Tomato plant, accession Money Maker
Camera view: bottom (45 deg); turntable rotation: 180 degrees
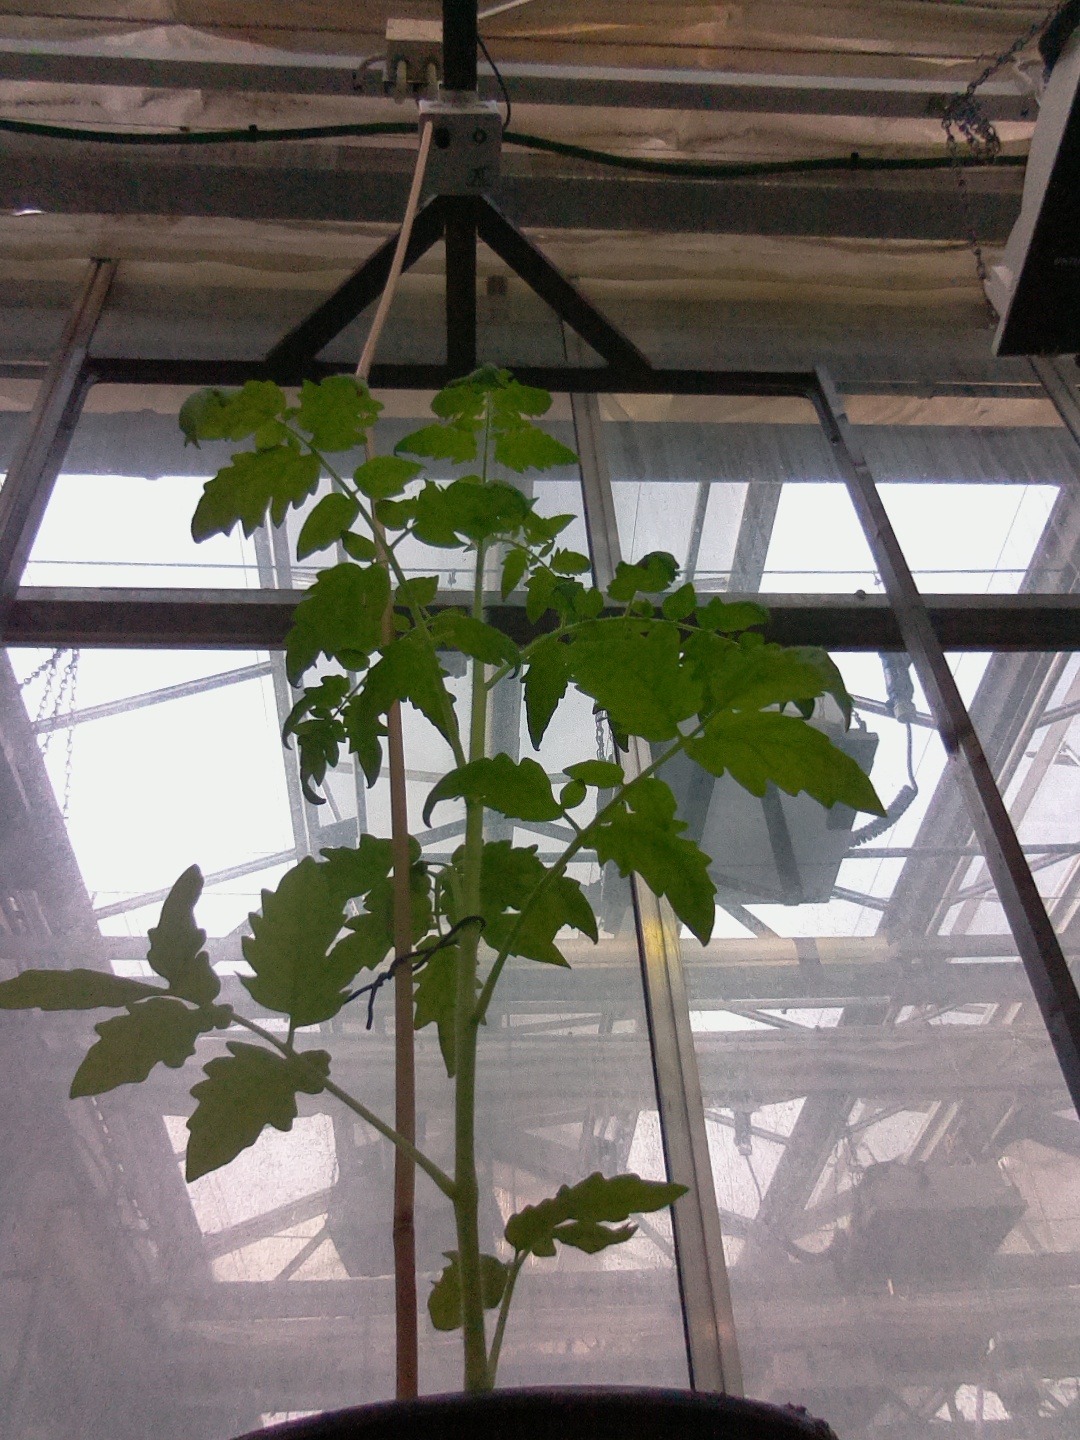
BBCH growth stage 14: 8 of true leaves visible